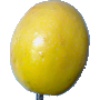
Label: Maracuja 1